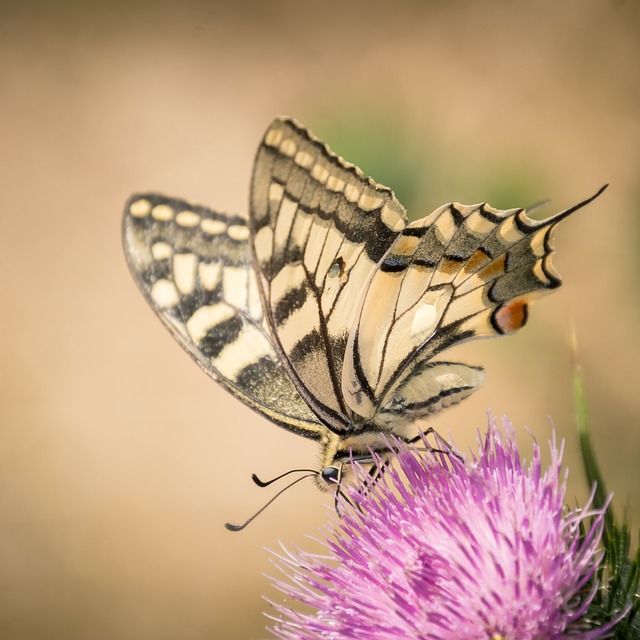
Label: farfalla